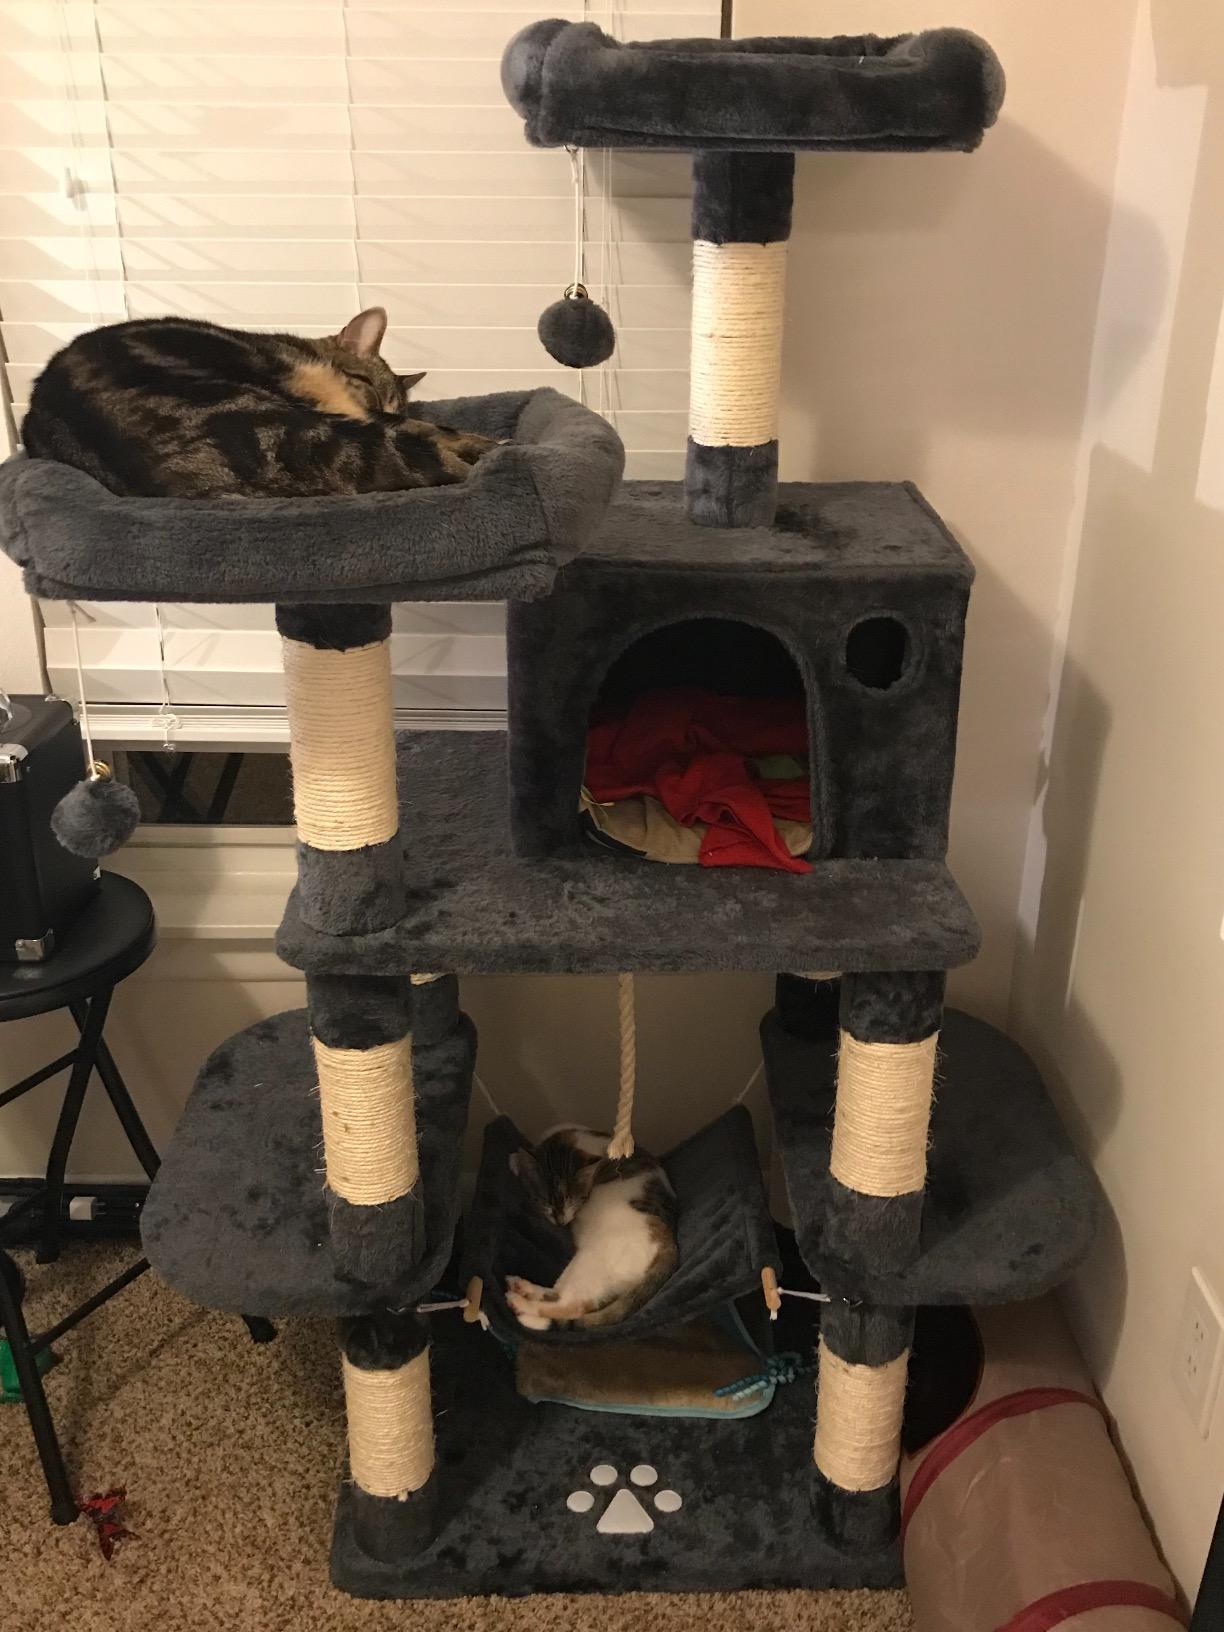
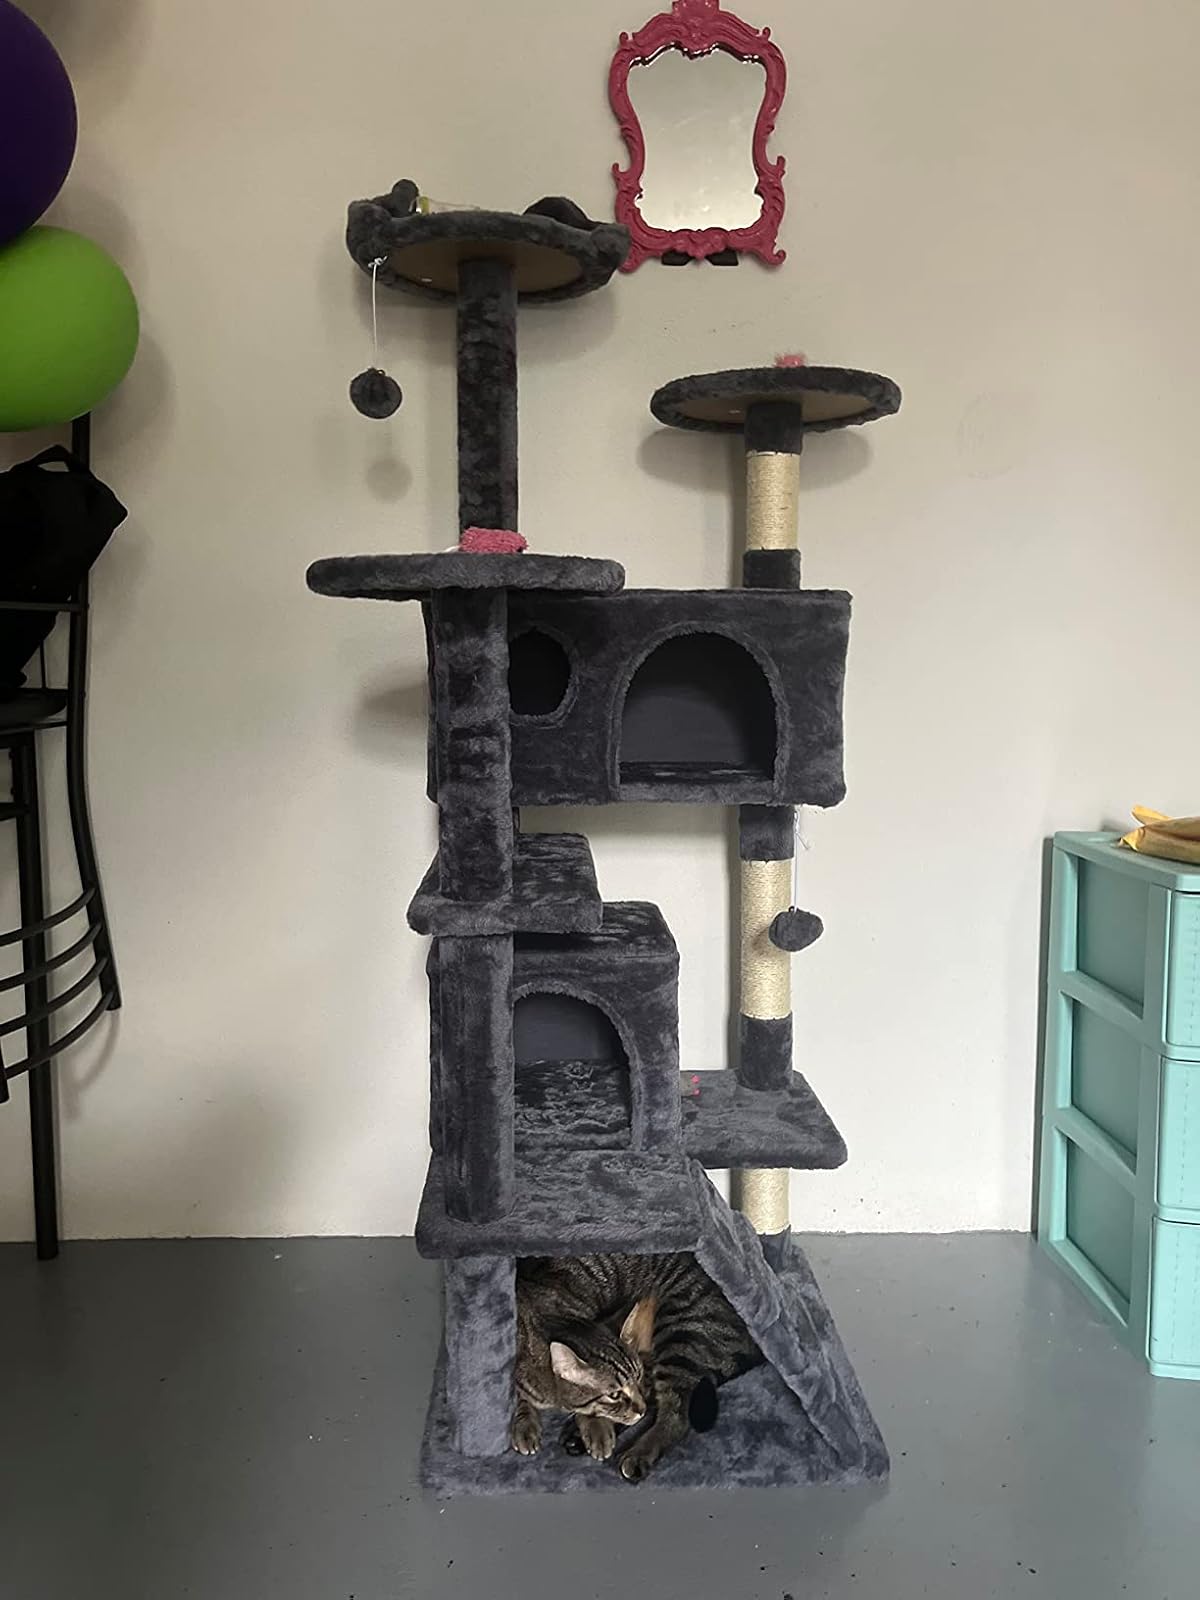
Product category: items_cat tree
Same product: no